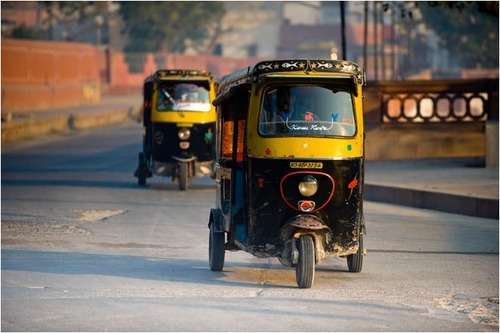
Vehicle type: Auto Rickshaws